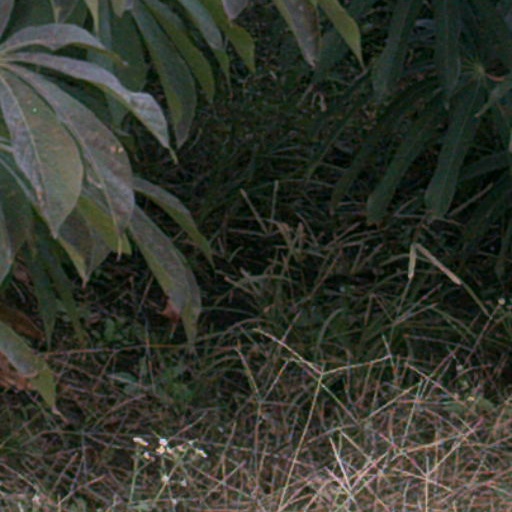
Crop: cassava